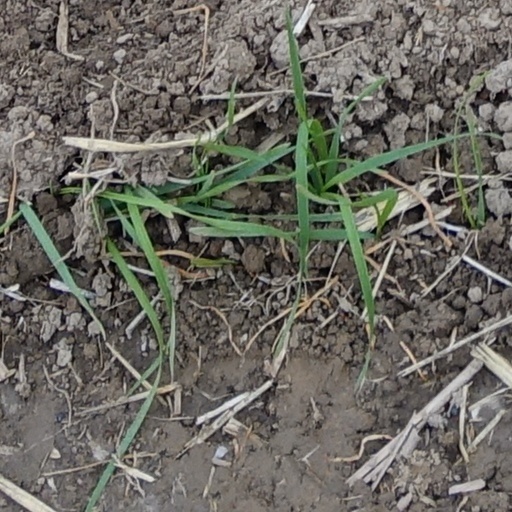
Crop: wheat